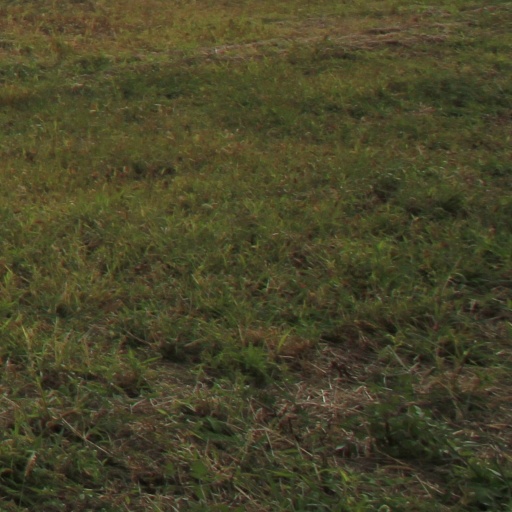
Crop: grape